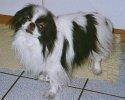
Japanese_spaniel